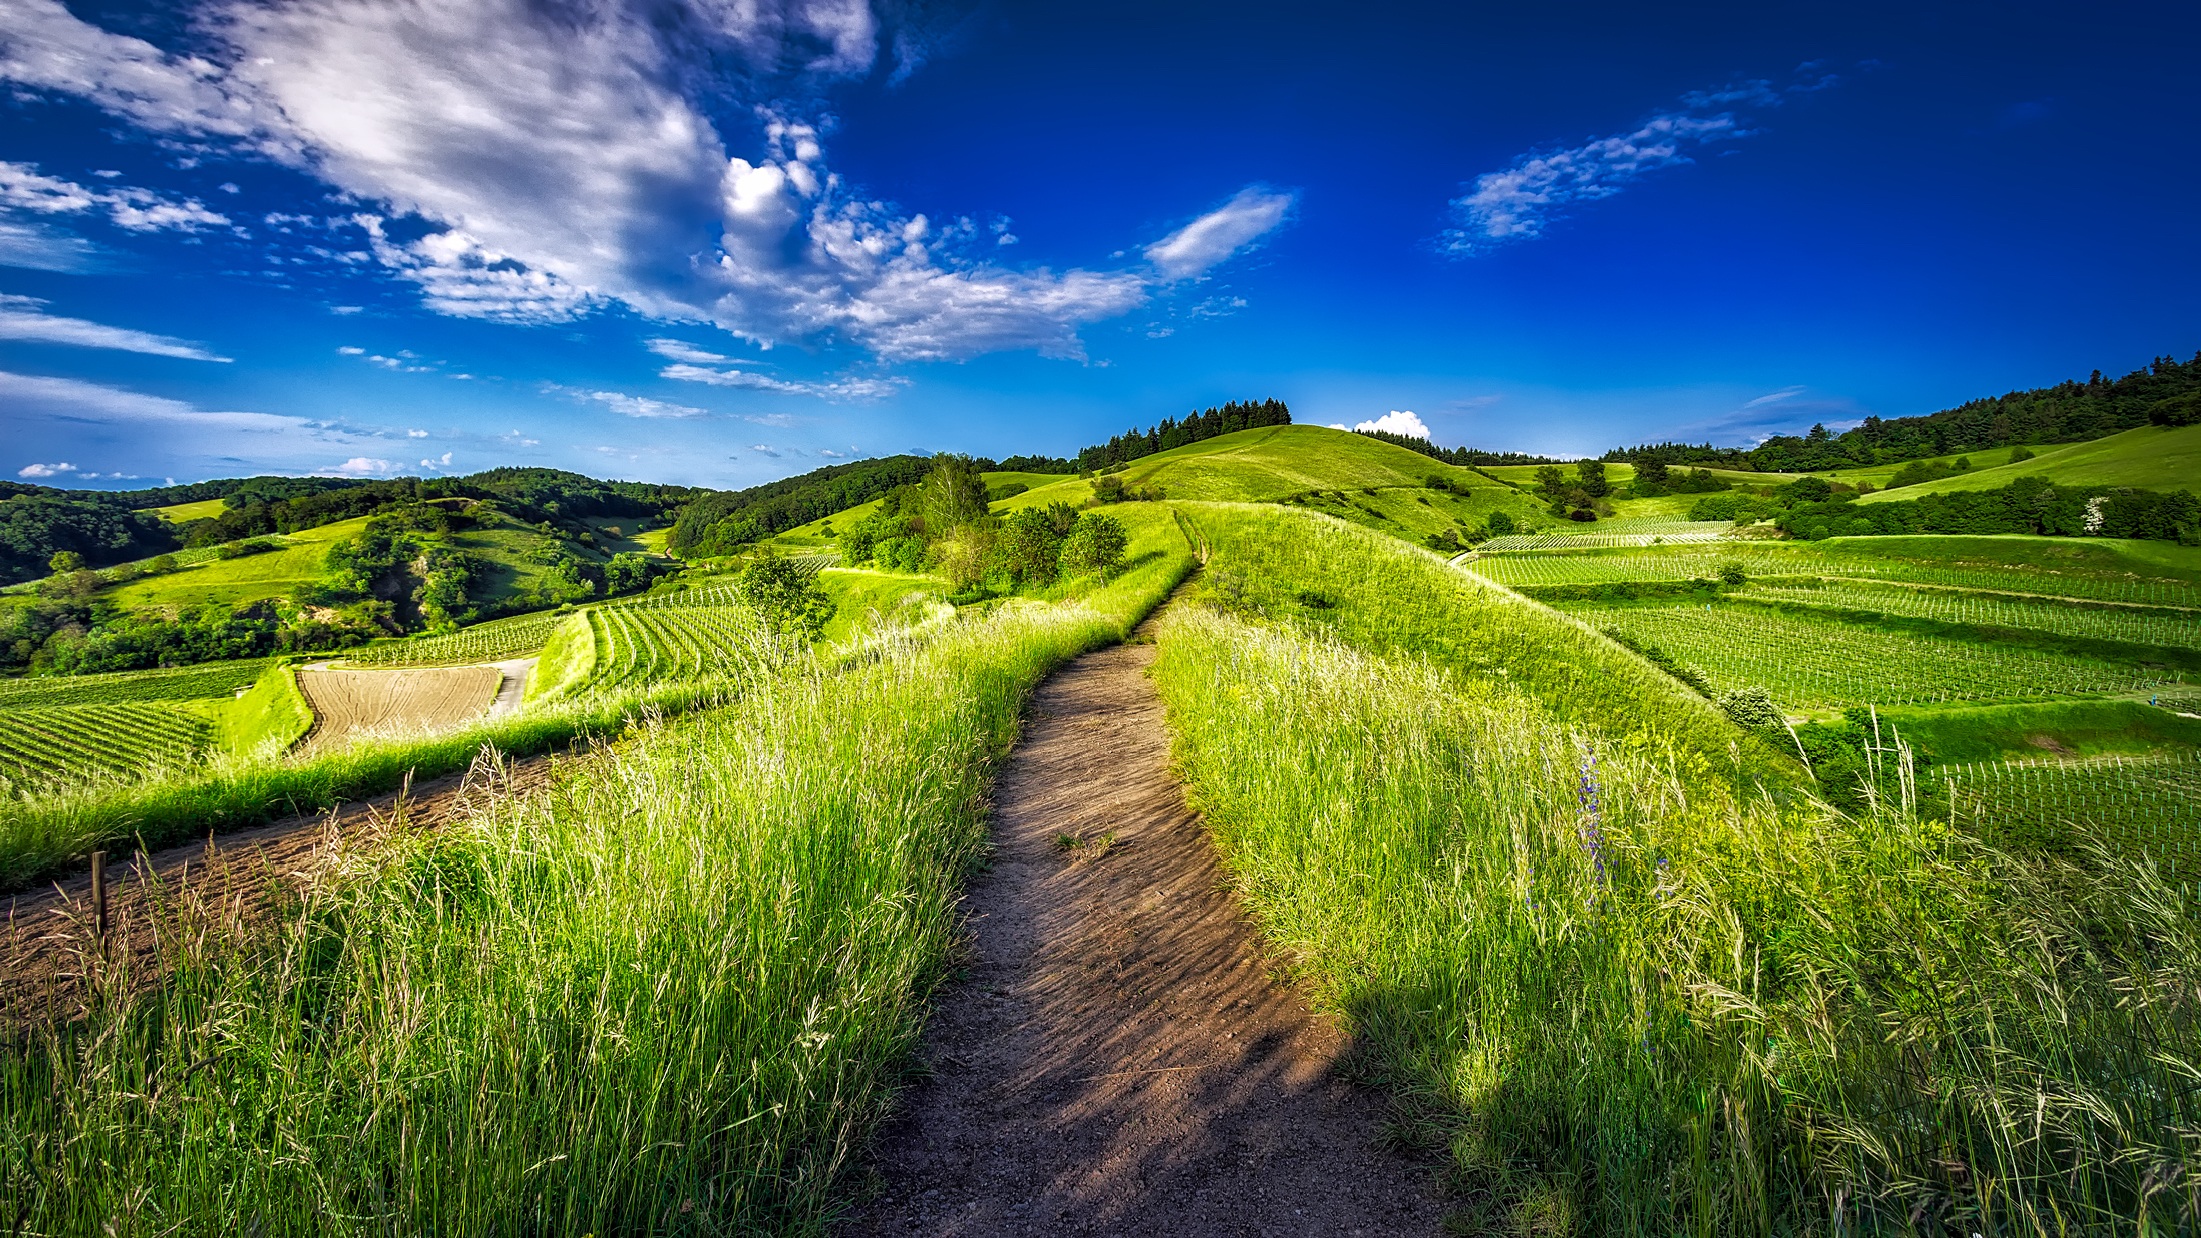
landscape, nature, path, grass, horizon, mountain, sky, trail, field, farm, lawn, meadow, prairie, hill, valley, mountain range, country, panorama, summer, rural, green, scenic, pasture, agriculture, plain, outdoors, hdr, clouds, terrace, grassland, grapes, plateau, germany, habitat, ecosystem, vineyards, rural area, paddy field, natural environment, geographical feature, grass family, mountainous landforms